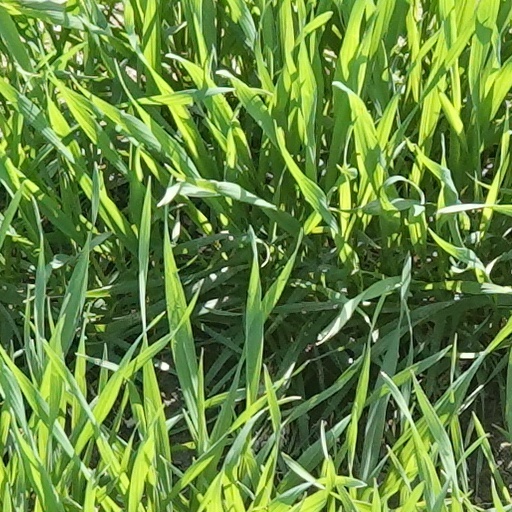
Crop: wheat